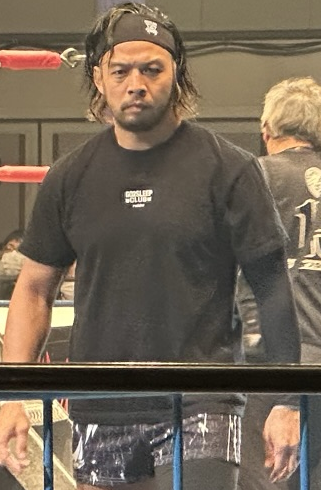
เค็นตะ โคบายาชิ

|name = Kenta Kobayashi
|image = KENTA202302.png
|names = Hideo ItamiKENTAKenta Kobayashi
|birth_place = Sōka, Saitama Prefecture|Saitama, Japan
|children = 2
|billed = Tokyo, Japan
|trainer = All Japan Pro Wrestling|All Japan DojoKenta KobashiYoshihiro Takayama
|debut = May 24, 2000
เค็นตะ โคบายาชิ เป็นนักมวยปล้ำอาชีพชาวญี่ปุ่นที่สังกัดNJPWในชื่อ เค็นตะ (KENTA) อดีตเคยเซ็นสัญญากับWWEในชื่อ ฮิเดโอะ อิตามิ (Hideo Itami) อดีตสังกัด Pro Wrestling Noah, อดีตแชมป์ Global Honored Crown (GHC) Heavyweight Champion 1สมัย, GHC Junior Heavyweight 3 สมัย และ GHC Tag Team Champion 1สมัย ผู้ชนะเลิศในทัวร์นาเมนต์ Global League 2012 และ Global Tag League 2013 เขาเป็นอดีตนักมวยสมัครเล่น สไตล์การต่อสู้ของเขาจะขึ้นอยู่กับการเตะที่แข็งแกร่งและการลุย
==ประวัติ==
วันที่ 12 กรกฎาคม 2014 ทาง WWE ได้ประกาศเซ็นสัญญาเค็นตะ หนึ่งในสตาร์ที่ยิ่งใหญ่ที่สุดของญี่ปุ่น เข้ามาสู่ NXT ซึ่งการประกาศเกิดขึ้นระหว่างพิธีเซ็นสัญญาในเฮาส์โชว์ของ WWE ที่โอซากา ประเทศญี่ปุ่น โดยมีตำนานนักมวยปล้ำของ WWE อย่างฮัลค์ โฮแกน เป็นผู้ดำเนินพิธี
ด้วยสไตล์การปล้ำที่หนักหน่วงรุนแรงของเขา ทำให้เขาประสบความสำเร็จอย่างสวยงามในญี่ปุ่น และการเดินทางมายังสหรัฐอเมริกาครั้งนี้ เขาคาดหวังที่จะไปให้ถึงความสำเร็จอีกขั้นในระดับโลกกับ WWE
“เค็นตะคือสุดยอดนักมวยปล้ำที่ทำให้ผู้ชมต้องจับจ้องเมื่อเขาก้าวเท้าขึ้นสู่สังเวียน การเซ็นสัญญาเค็นตะเข้ามาของทาง WWE นั้นสะท้อนให้เห็นถึงความเพียรพยายามที่จะสร้างสรรค์สตาร์ที่หลากหลายอย่างต่อเนื่องเพื่อดึงดูดแฟนๆของเราทั่วโลก” ทริปเปิลเอช ประธาน COO ของ WWE กล่าว
“ผมรู้สึกเป็นเกียรติอย่างยิ่งที่จะเข้าไปสู่ NXT ของ WWE และหวังจะขัดเกลาทักษะฝีมือของผมด้วยผู้นำแห่งวงการกีฬาบันเทิงระดับโลก” เค็นตะกล่าว
ในNXT TakeOver: Fatal 4-Way (11 กันยายน 2014) เค็นตะได้เปิดตัวครั้งแรกอย่างเป็นทางการ และก็ประกาศว่านับจากนี้ไปเขาจะใช้ชื่อ ฮิเดโอะ อิตามิ และเป้าหมายของเขาคือการเป็นแชมป์ NXT
วันที่ 27 มีนาคม 2015 ในงาน WrestleMania Axxess ฮิเดโอะได้ชนะทัวร์นาเมนต์และได้เข้ารว่มปล้ำแบทเทิลรอยัลชิงรางวัลอนุสรณ์สถานอ็องเดรเดอะไจแอนต์ในเรสเซิลเมเนีย ครั้งที่ 31ก่อนเริ่มรายการ แต่ไม่ได้เป็นผู้ชนะ
วันที่ 21 พฤศจิกายน 2017 มีการประกาศว่าฮิเดโอะจะได้ขึ้นค่ายหลักโดยร่วมในลีกครุยเซอร์เวท "205 Live" ในเดือนมกราคม 2019 ฮิเดโอะได้ขอลาออกจาก WWE และได้เข้าร่วมสมาคมนิวเจแปนโปรเรสต์ลิง (NJPW)
==แชมป์และรางวัล==
* Alianza Latinoamericana de Lucha Libre
** Torneo Latino Americano de Lucha Libre (2013)
*DEFY Wrestling
**DEFY World Championship (1 time, current)
*New Japan Pro-Wrestling
**IWGP United States Heavyweight Championship (IWGP United States Heavyweight Championship#Reigns|1 time)
**IWGP Tag Team Championship (List of IWGP Tag Team Champions|1 time, current) – with Chase Owens
**NEVER Openweight Championship (List of NEVER Openweight Champions|1 time)
**New Japan Cup USA (2020)
**Strong Openweight Championship (2 times)
**NJPW Strong|STRONG Survivor (2023)
*"Nikkan Sports"
**Match of The Year Award (2006)
**Match of The Year Award (2008)
**Technique Award (2006, 2007)
* "Pro Wrestling Illustrated"
** Ranked No. 22 of the top 500 singles wrestlers in the "Pro Wrestling Illustrated#PWI 500|PWI 500" in 2013
* Pro Wrestling Noah
**GHC Heavyweight Championship (GHC Heavyweight Championship#Title history|1 time)
** GHC Junior Heavyweight Championship (GHC Junior Heavyweight Championship#Title history|3 times)
** GHC Junior Heavyweight Tag Team Championship (GHC Junior Heavyweight Tag Team Championship#Title history|3 times)&nbsp;– with Naomichi Marufuji (1), Taiji Ishimori (1) and Yoshinobu Kanemaru (1)
** GHC Tag Team Championship (GHC Tag Team Championship#Title history|1 time)&nbsp;– with Shuhei Taniguchi|Maybach Taniguchi
** Two Days Tag Tournament (2011)&nbsp;– with Yoshihiro Takayama
** Differ Cup (2005) – with Naomichi Marufuji
** N-1 Victory|Global League (N-1 Victory#2012|2012)
** Global Tag League (Global Tag League#2013|2013)&nbsp;– with Yoshihiro Takayama
** Matsumoto Day Clinic Cup Contention Heavyweight Battle Royal (2013)
** One Day Six Man Tag Team Tournament (2002) – with Kenta Kobashi and Kentaro Shiga
** Nippon TV Cup Jr. Heavyweight Tag League|Nippon TV Cup Junior Heavyweight Tag League (Nippon TV Cup Jr. Heavyweight Tag League#2007|2007, Nippon TV Cup Jr. Heavyweight Tag League#2008|2008, Nippon TV Cup Jr. Heavyweight Tag League#2010|2010)&nbsp;– with Taiji Ishimori (2007, 2008) and Atsushi Aoki (2010)
** Global Tag League Fighting Spirit Award (2014) – with Yoshihiro Takayama
* "Tokyo Sports"
** Tokyo Sports Puroresu Awards#Best Tag Team Award|Best Tag Team Award (2003) with Naomichi Marufuji
** Tokyo Sports Puroresu Awards#Best Bout Award|Match of the Year Award (2006) vs. Naomichi Marufuji, October 29, 2006
** Tokyo Sports Puroresu Awards#Outstanding Performance Award|Outstanding Performance Award (2013)
** Tokyo Sports Puroresu Awards#Technique Award|Technique Award (2011)
* "Wrestling Observer Newsletter"
** List of Wrestling Observer Newsletter awards#Best Wrestling Maneuver|Best Wrestling Maneuver (2006, 2007)
** List of Wrestling Observer Newsletter awards#Tag Team of the Year|Tag Team of the Year (2003, 2004)
* WWE
** List of WWE tournaments#Andre the Giant Memorial Battle Royal qualifying tournament|Andre the Giant Memorial Battle Royal Qualifying Tournament (2015)
==อ้างอิง==
==แหล่งข้อมูลอื่น==
*
*
*
Navboxes
หมวดหมู่:นักมวยปล้ำอาชีพชายชาวญี่ปุ่น‎
หมวดหมู่:คิกบ็อกเซอร์ชาวญี่ปุ่น
หมวดหมู่:นักมวยปล้ำอาชีพชาวต่างชาติ
หมวดหมู่:บุคคลจากโซกะ